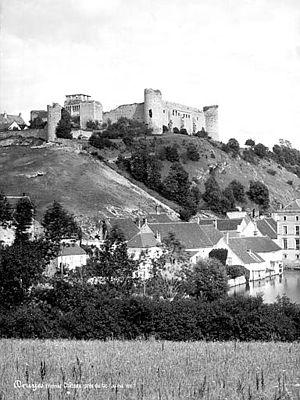
Druyes-les-Belles-Fontaines Donjon depuis village photographe Séraphin-Médéric Mieusement
Le château de Druyes est un château fort médiéval situé à Druyes-les-Belles-Fontaines dans l'Yonne, en Bourgogne-Franche-Comté.